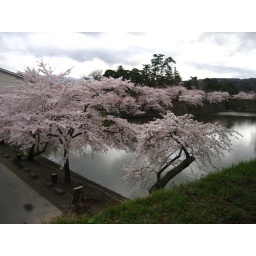
View from our spot on the wall around the castle